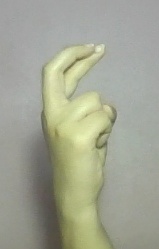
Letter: zay